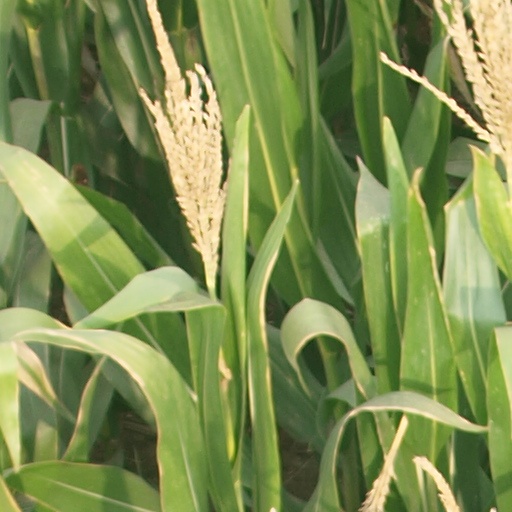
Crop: maize; corn